Chaulukya dynasty

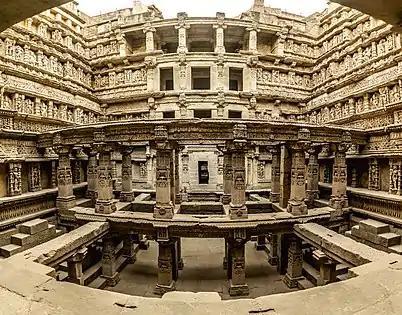
The Rani ki vav was constructed during the rule of the Chaulukya dynasty. It is located on the banks of Saraswati river.

Durlabharaja was succeeded by his nephew Bhima I, who faced an invasion from the Ghaznavid ruler Mahmud during 1024–1025 CE. Bhima fled to Kanthkot, as Mahmud entered the Chaulukya territory unopposed and sacked the Somnath temple. After Mahmud’s departure, Bhima restored the Chaulukya rule. He crushed revolts by the Paramara chiefs of Arbuda, who used to serve as Chaulukya vassals. Bhima also defeated and imprisoned Krishnadeva, a ruler of the Paramara branch of Bhinmal. He unsuccessfully fought against the Naddula Chahamana ruler Anahilla. Anahilla’s sons Balaprasada and Jendraraja defeated Bhima and forced him to release Krishnadeva. Later legendary accounts credit Bhima with a victory against Hammuka, a ruler of Sindh, although the accuracy of this claim is not certain.